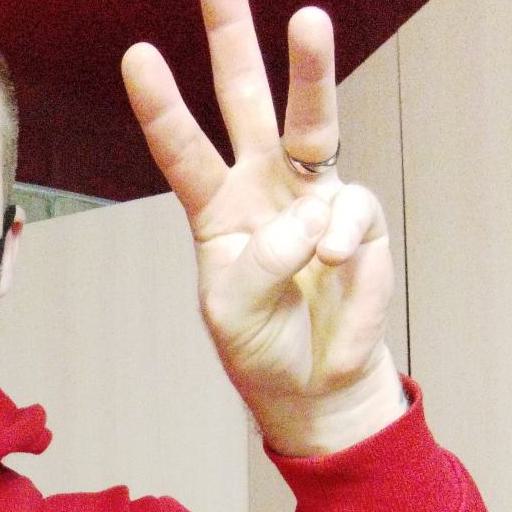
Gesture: three